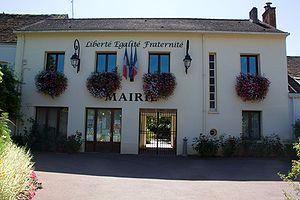
Tigery est une commune française située à vingt-sept kilomètres au sud-est de Paris dans le département de l'Essonne en région Île-de-France.